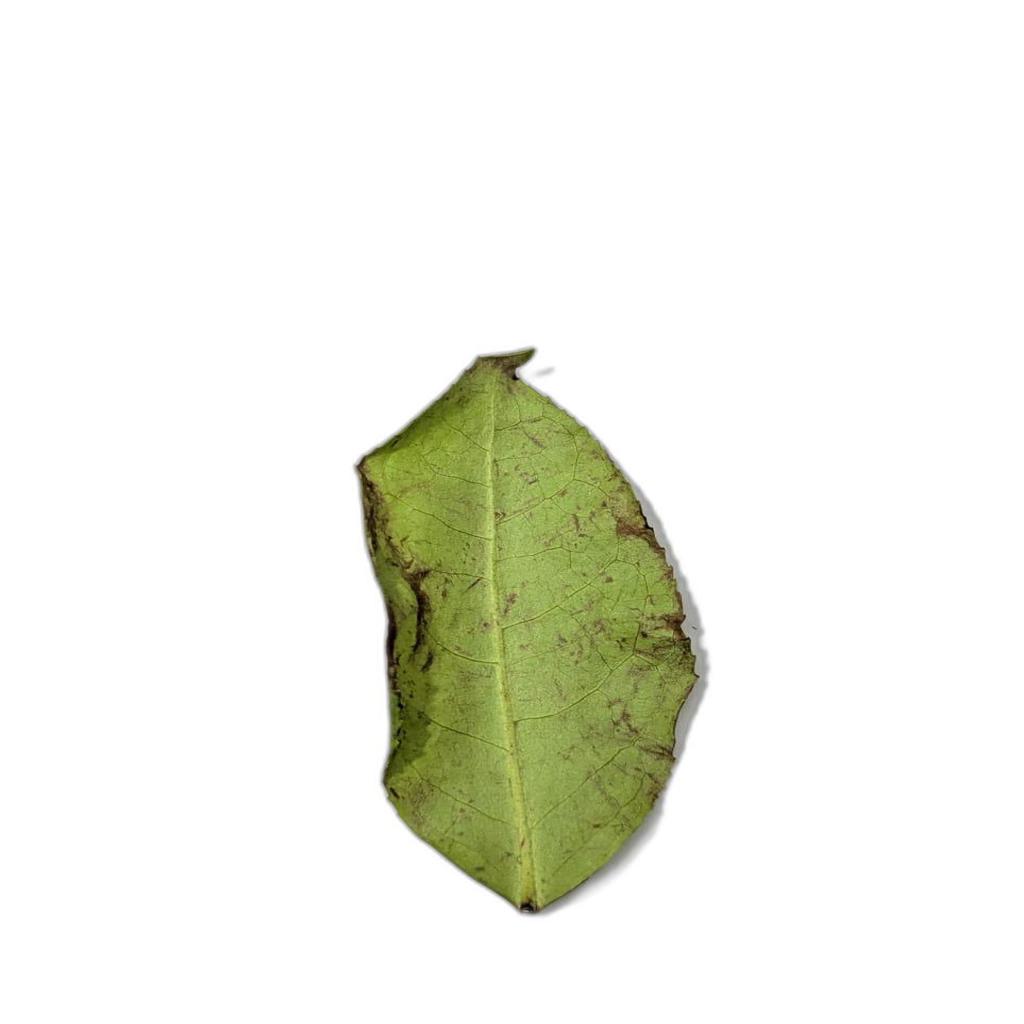
Label: Healthy